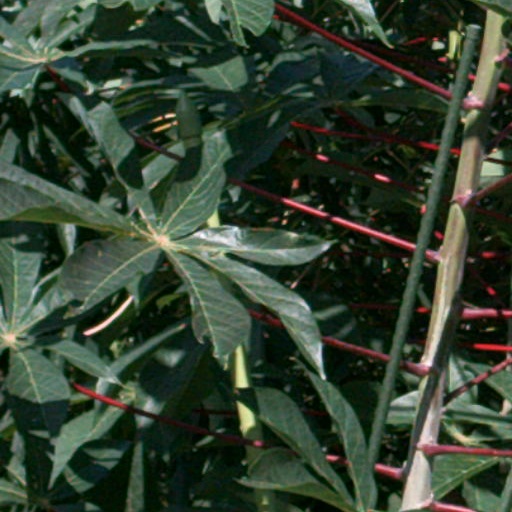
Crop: cassava